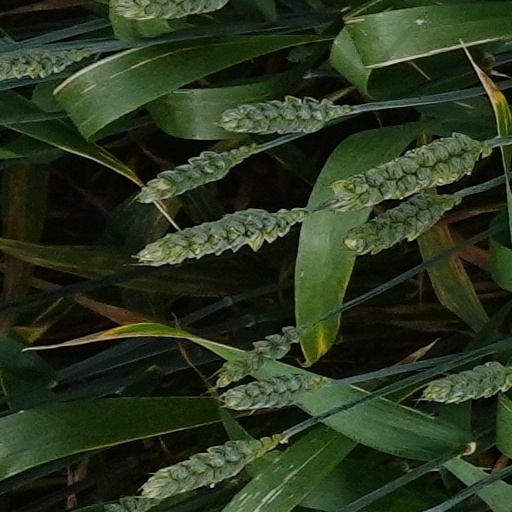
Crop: wheat